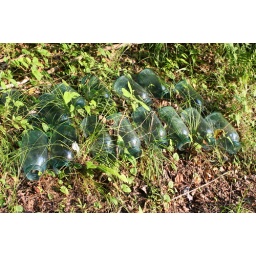
Retha leaves her canning jars pointing down the hill so they don't get water in them and freeze and break.